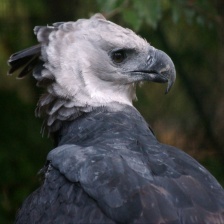
Species: HARPY EAGLE
Scientific name: HARPIA HARPYJA